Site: brandenburg
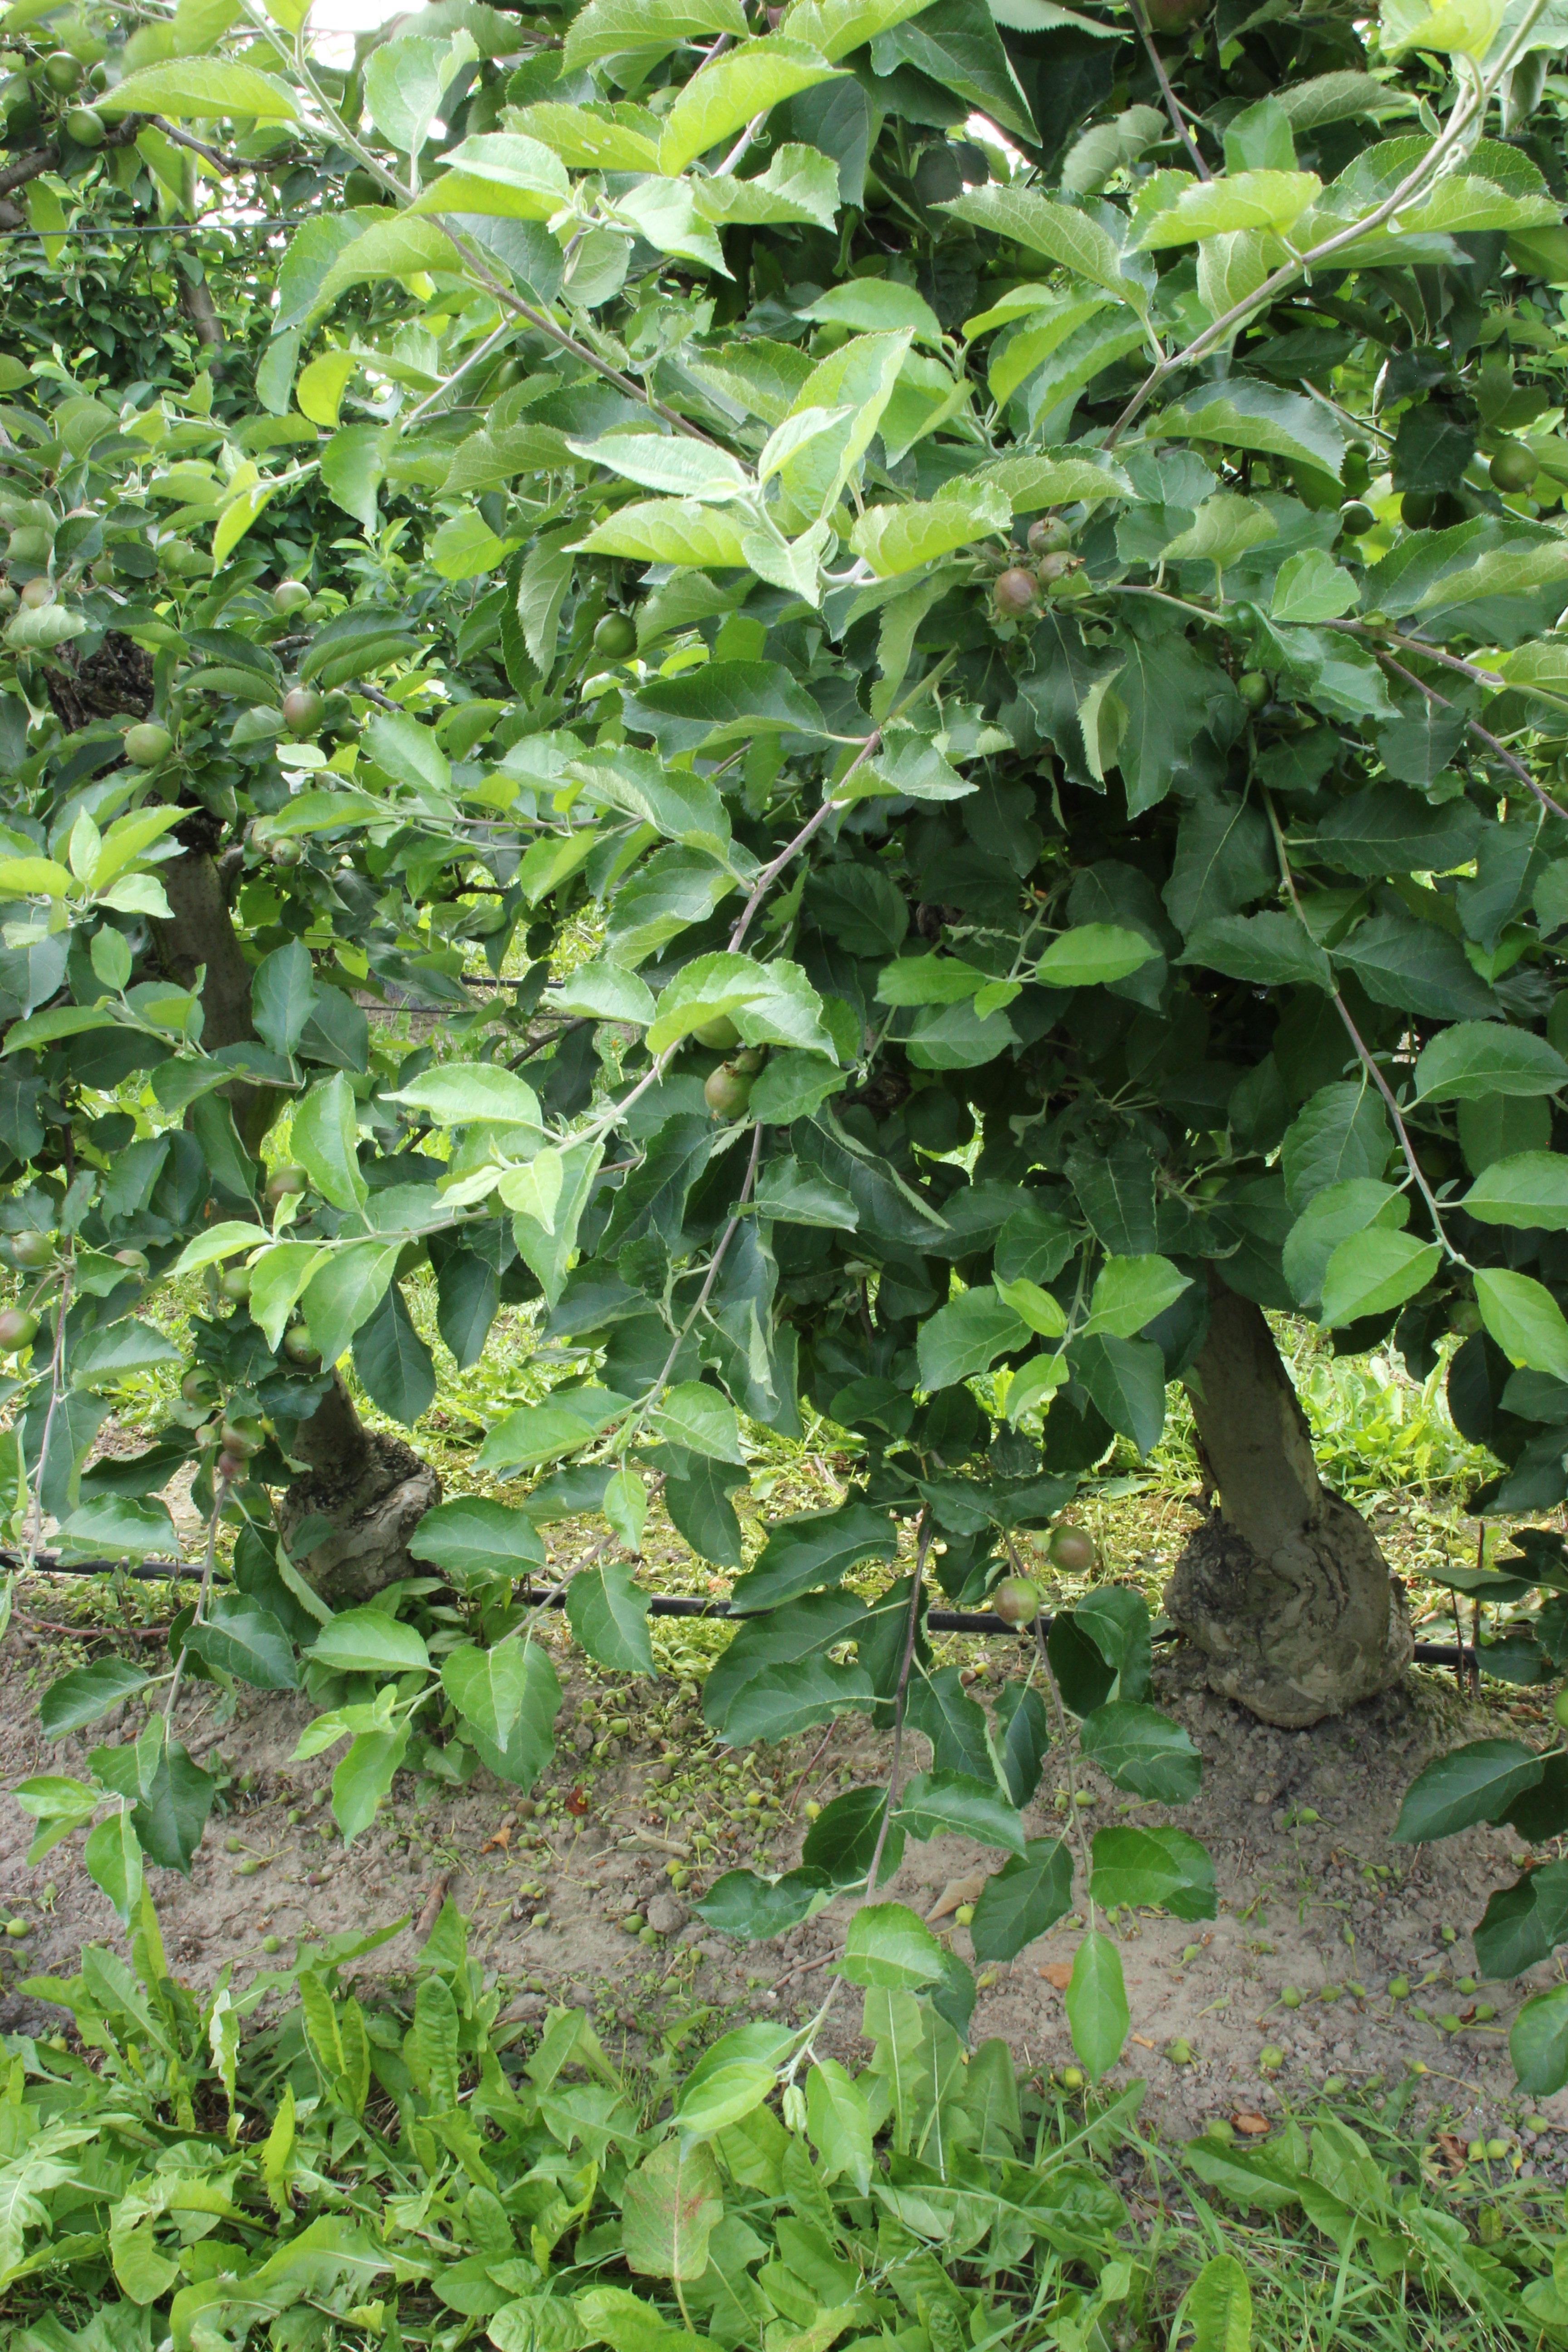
Growth stage (BBCH 73): Development of fruit